HubSpot

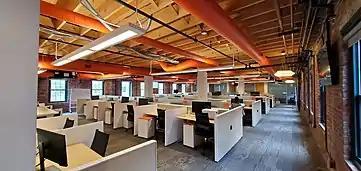
Interior view of HubSpot's office space at its Cambridge HQ

Hubspot announced its acquisition of B2B intelligence firm Clearbit in November 2023.